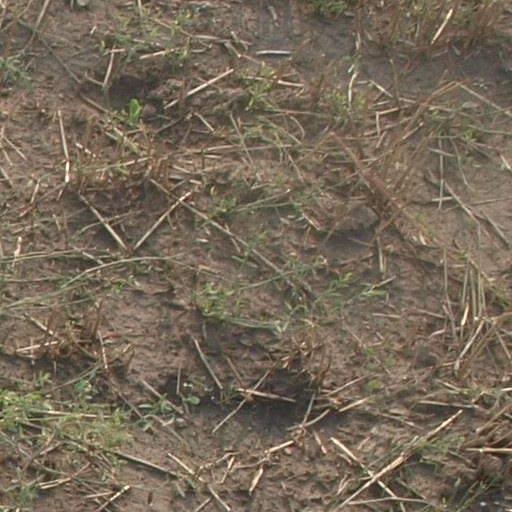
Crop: maize; corn